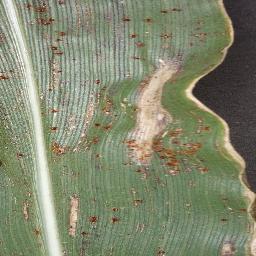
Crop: corn
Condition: (maize)_northern_blight